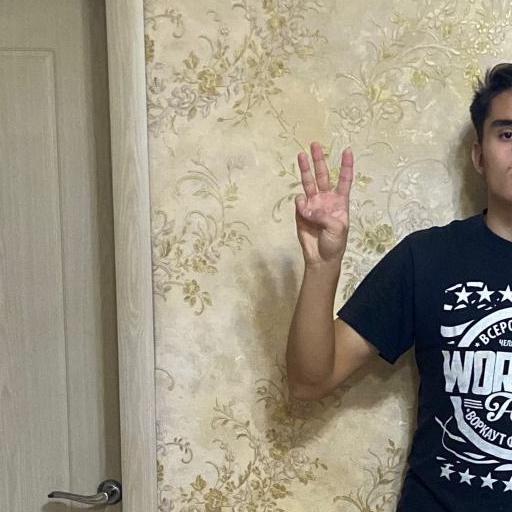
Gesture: three